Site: brandenburg
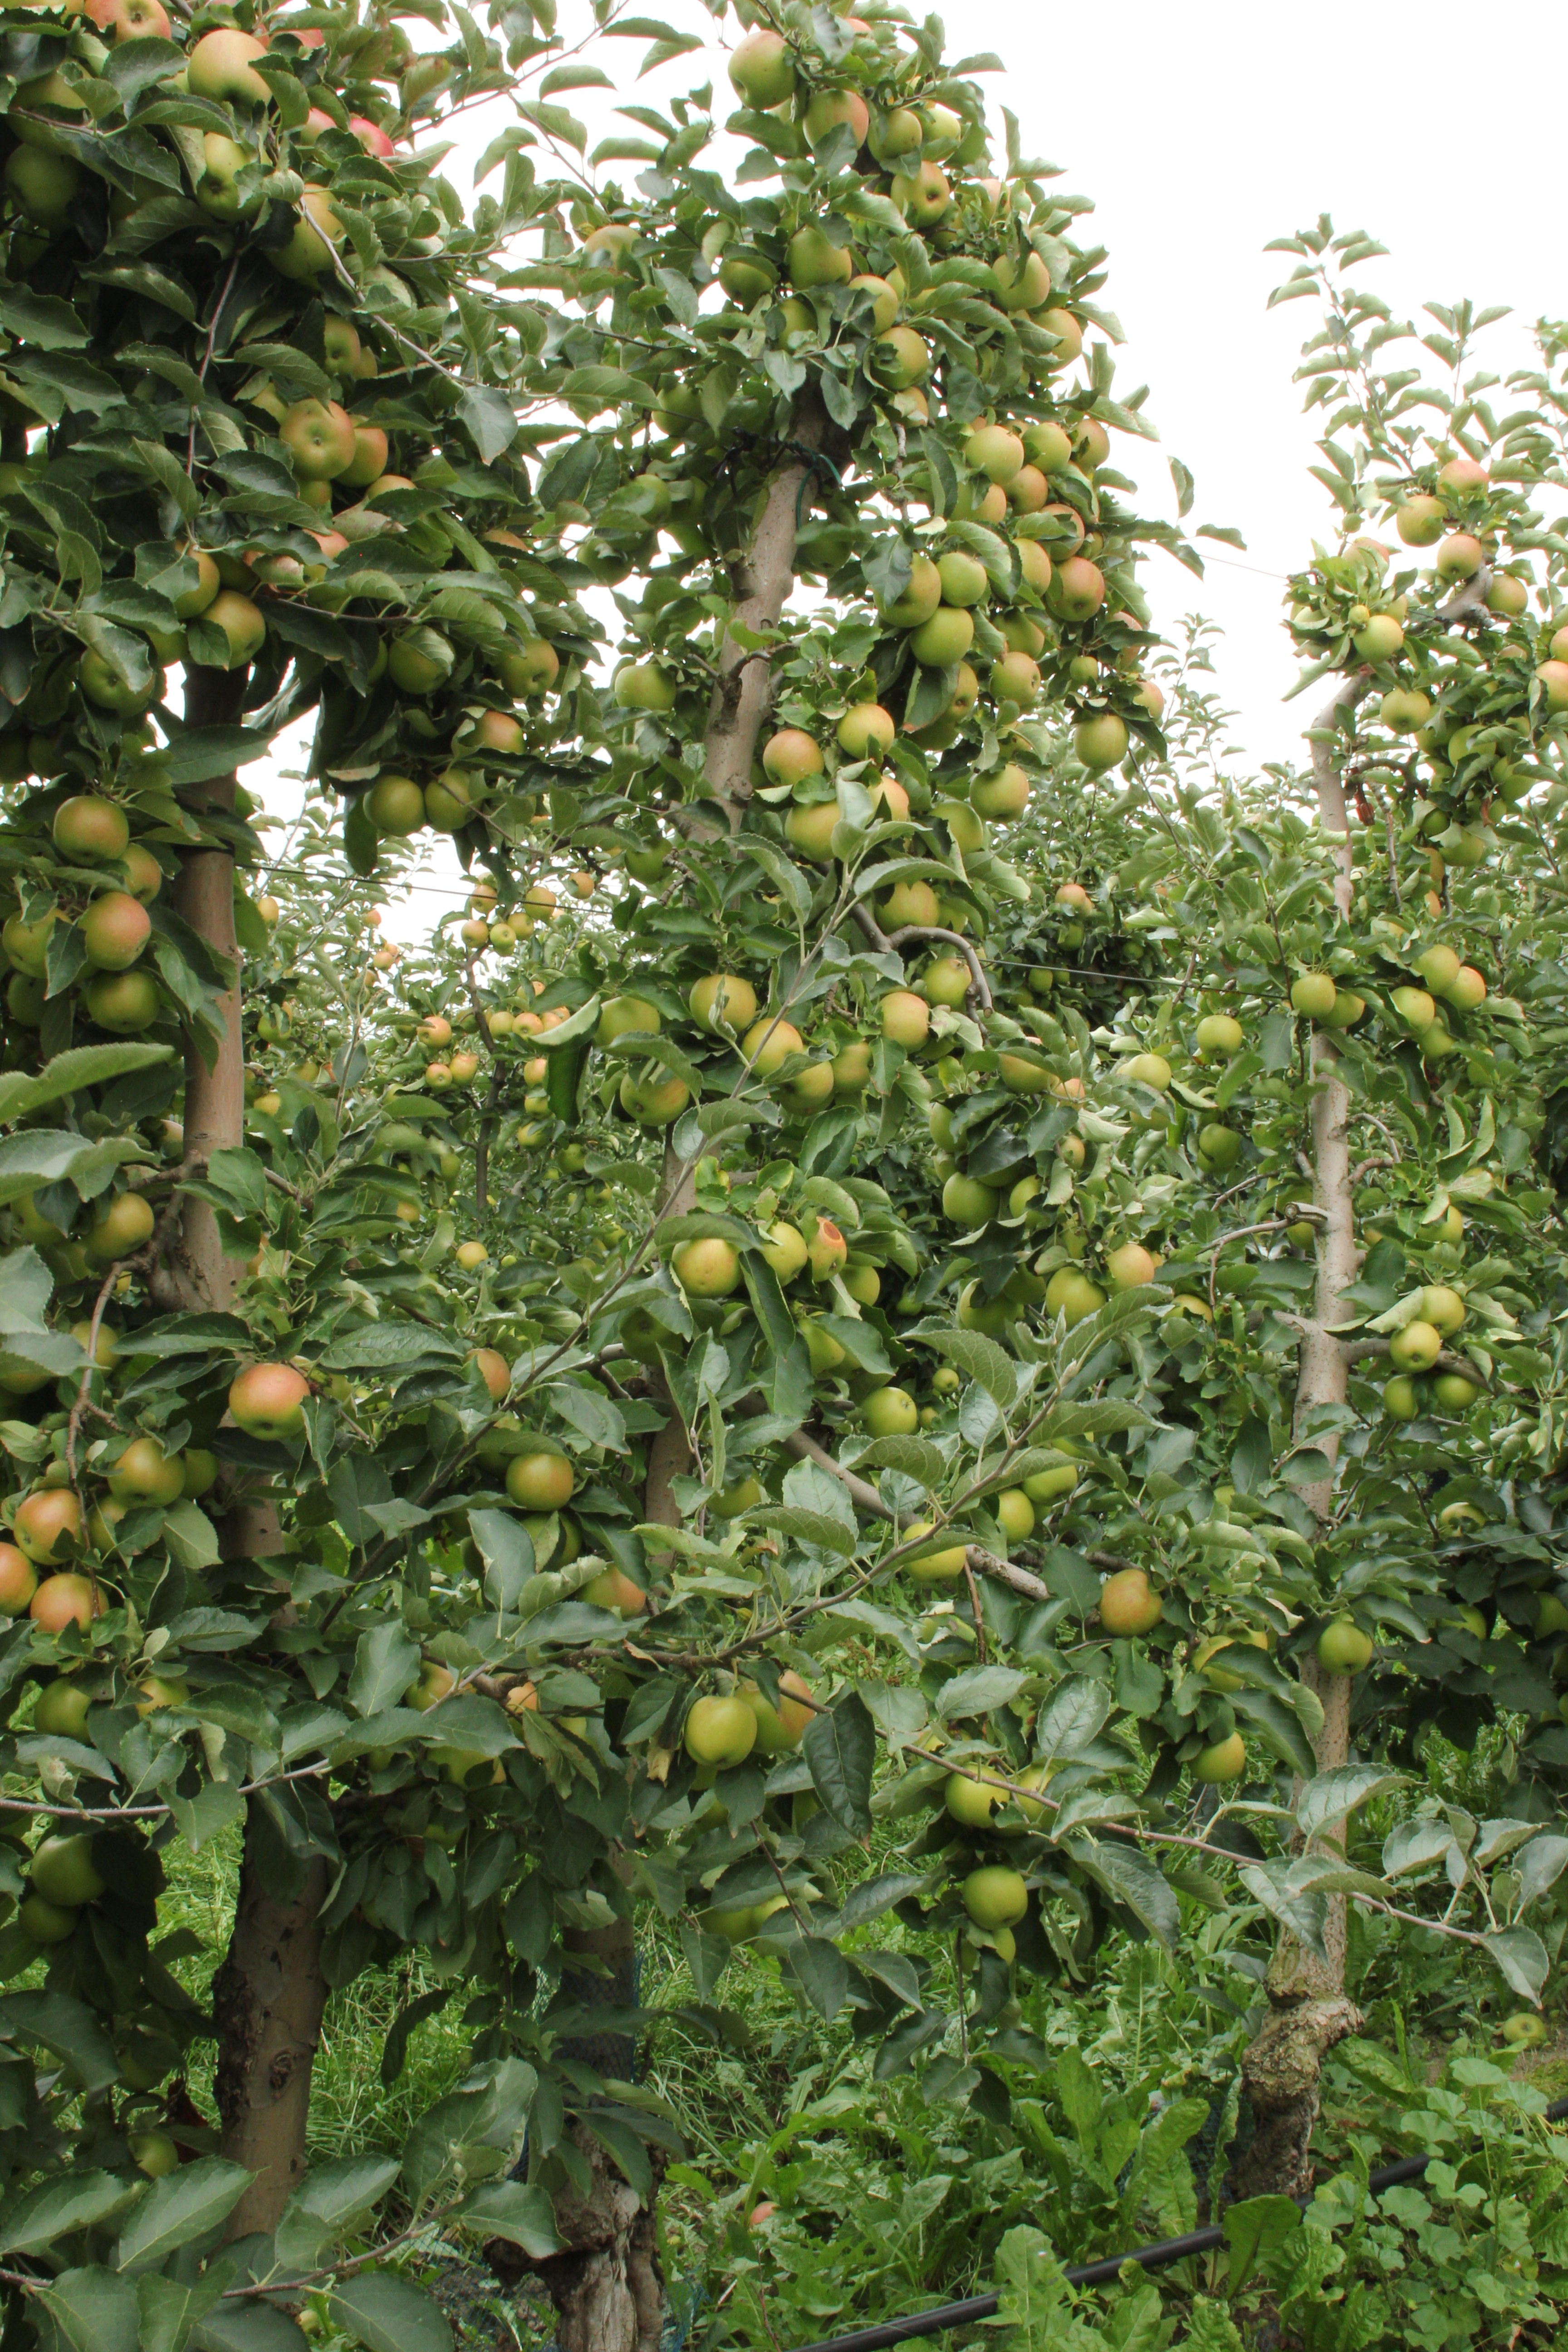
Growth stage (BBCH 87): Maturity of fruit and seed